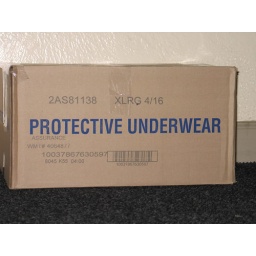
This box was in the apartment building for someone.